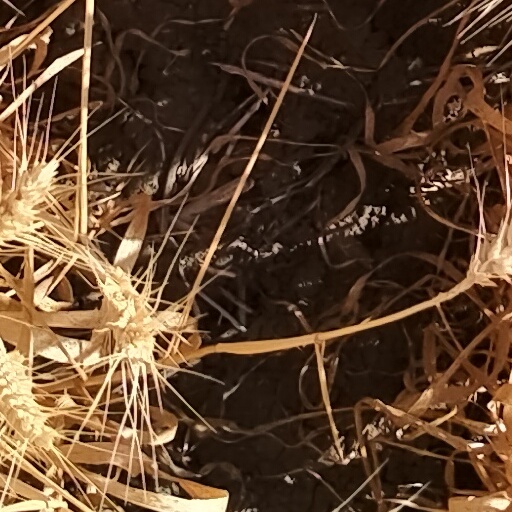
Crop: wheat